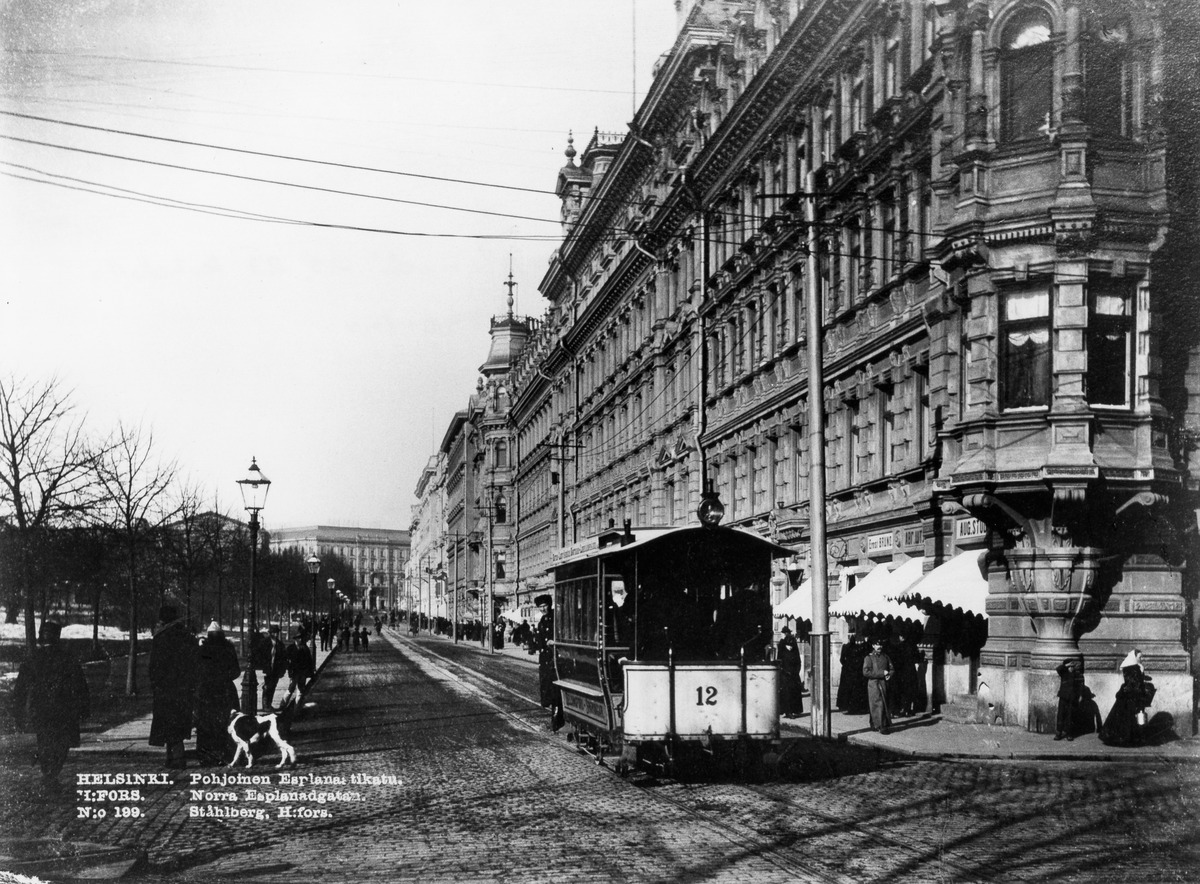
Raitiovaunu Pohjois-Esplanadilla, 25, 27 kohdalla
sisällön kuvaus: Raitiovaunu Pohjois-Esplanadilla, 25, 27 kohdalla. mustavalkoinen
Kuvaaja: Ståhlberg, Karl Emil, valokuvaaja
Ajankohta: kuvausaika 1890 -luku
Paikka: Suomi, Uusimaa, Helsinki, Kluuvi Helsinki, Pohjois-Esplanadi 25, 27
Aiheet: Helsingin Raitiotie- ja Omnibus Osakeyhtiö HRO - Spårvägs- och Omnibus Aktiebolaget i Helsingfors, liikenne, raitioliikenne, vuokra-ajurit, jalankulkijat, koirat, katuvalaistus